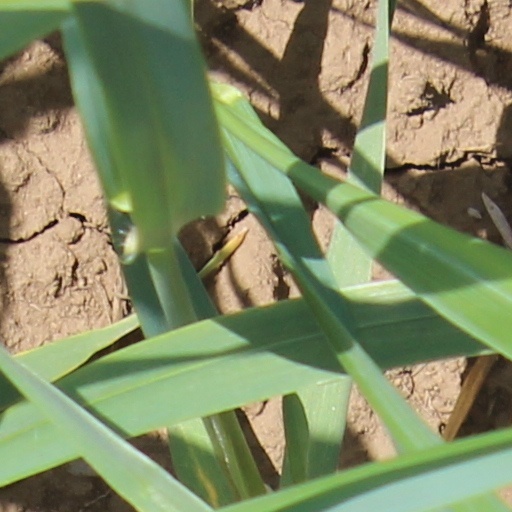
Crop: wheat